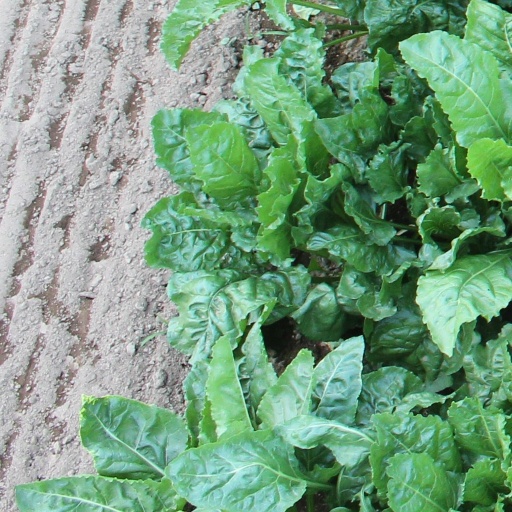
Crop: sugar beet